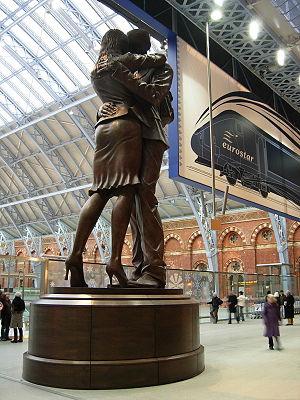
La gare de Saint-Pancras, du nom du quartier de Saint-Pancras dans lequel elle est implantée, est une gare terminus ferroviaire de Londres, située entre le nouveau bâtiment de la British Library à l'ouest et la gare de King's Cross à l'est.